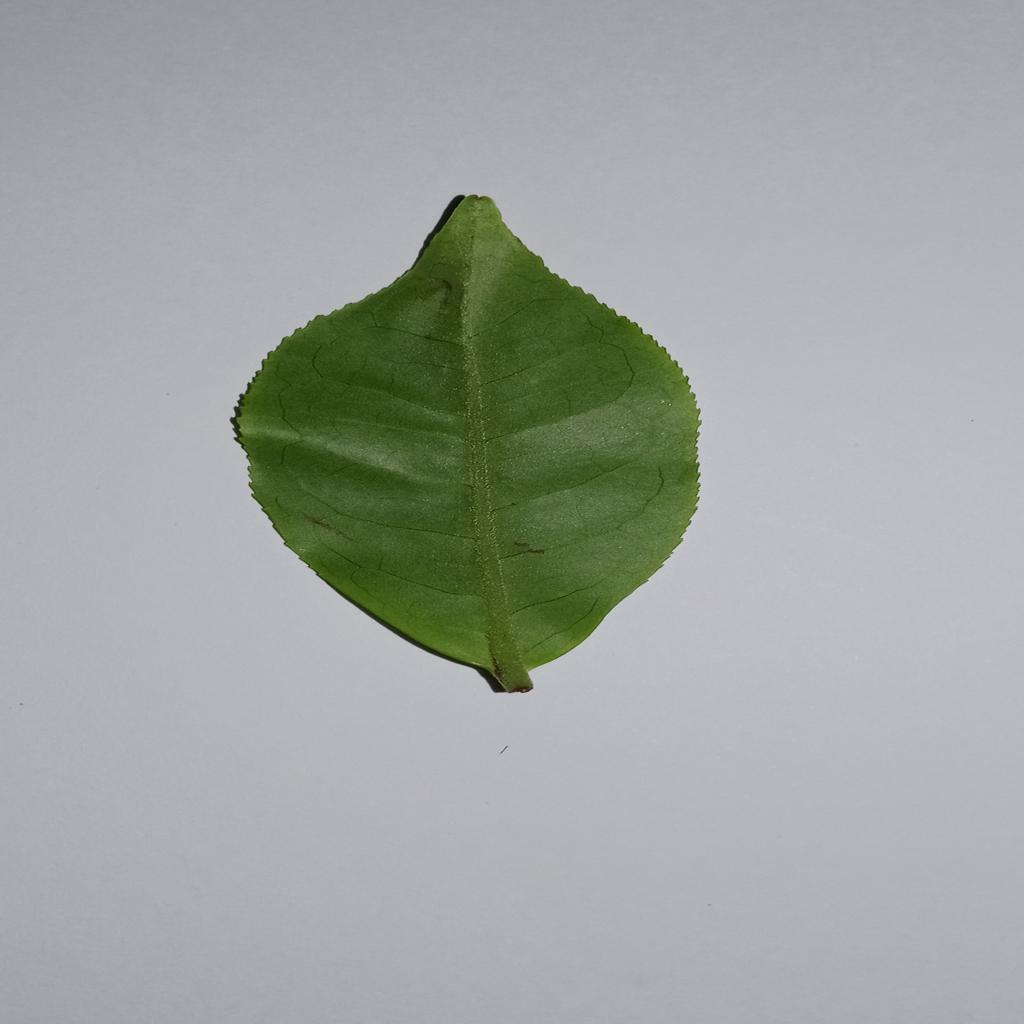
Label: Healthy